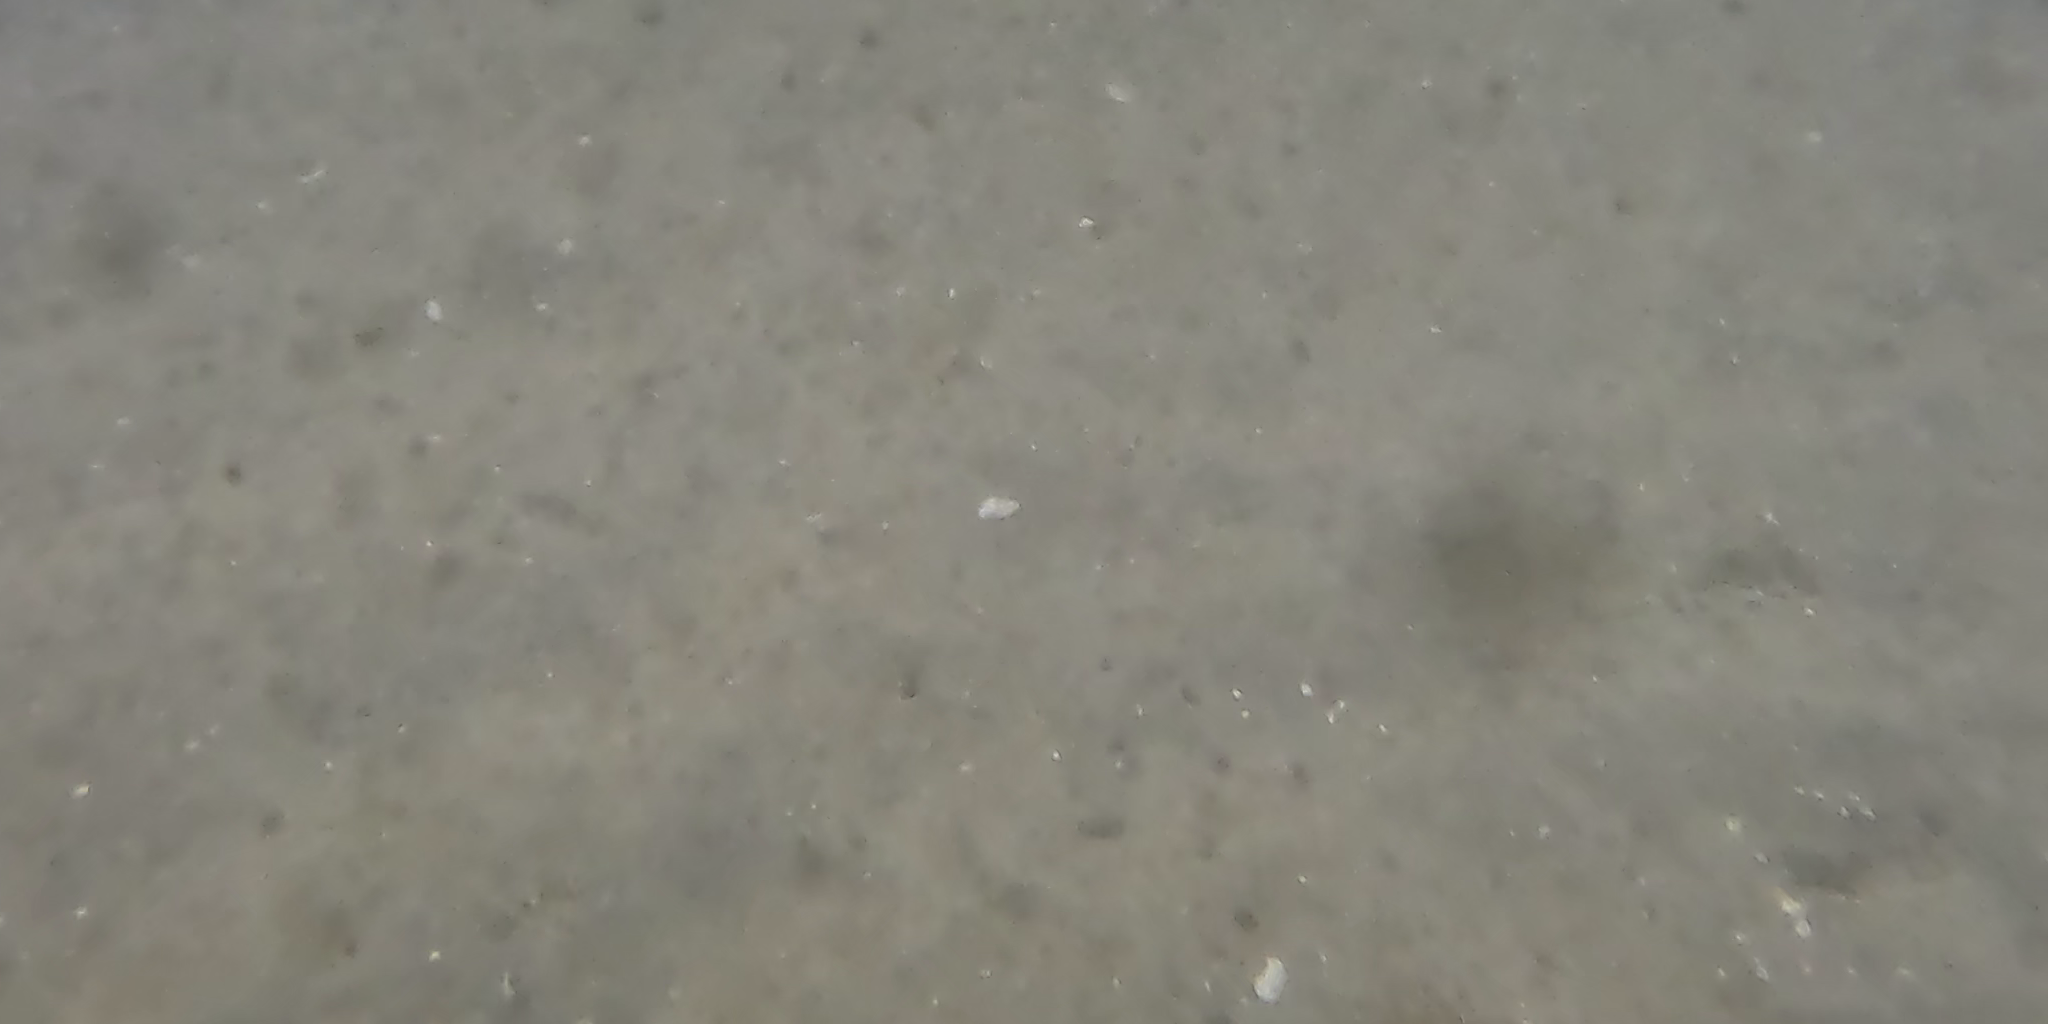
Seabed habitat: sand